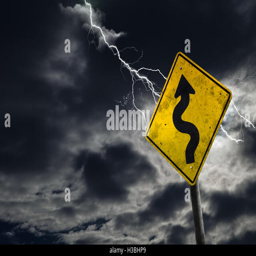
winding road sign against a stormy background with lightning and copy space .